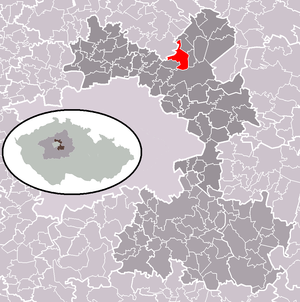
Záryby est une commune du district de Prague-Est, dans la région de Bohême-Centrale, en République tchèque. Sa population s'élevait à 1 029 habitants en 2020.